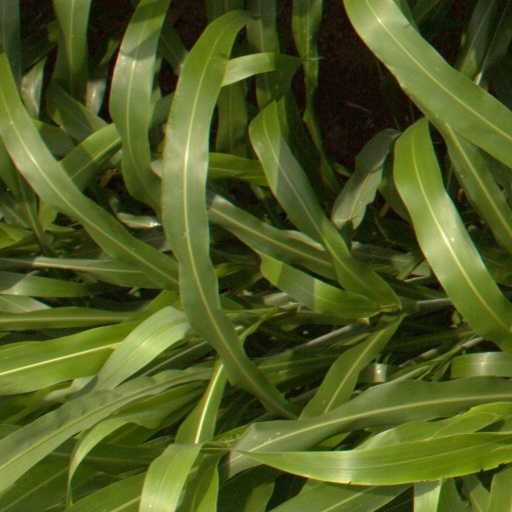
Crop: sorghum